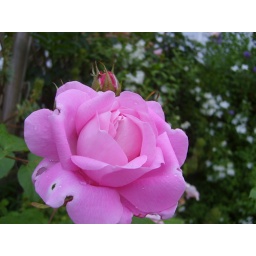
Pink flower in foreground focussed, plants in background unfocussed